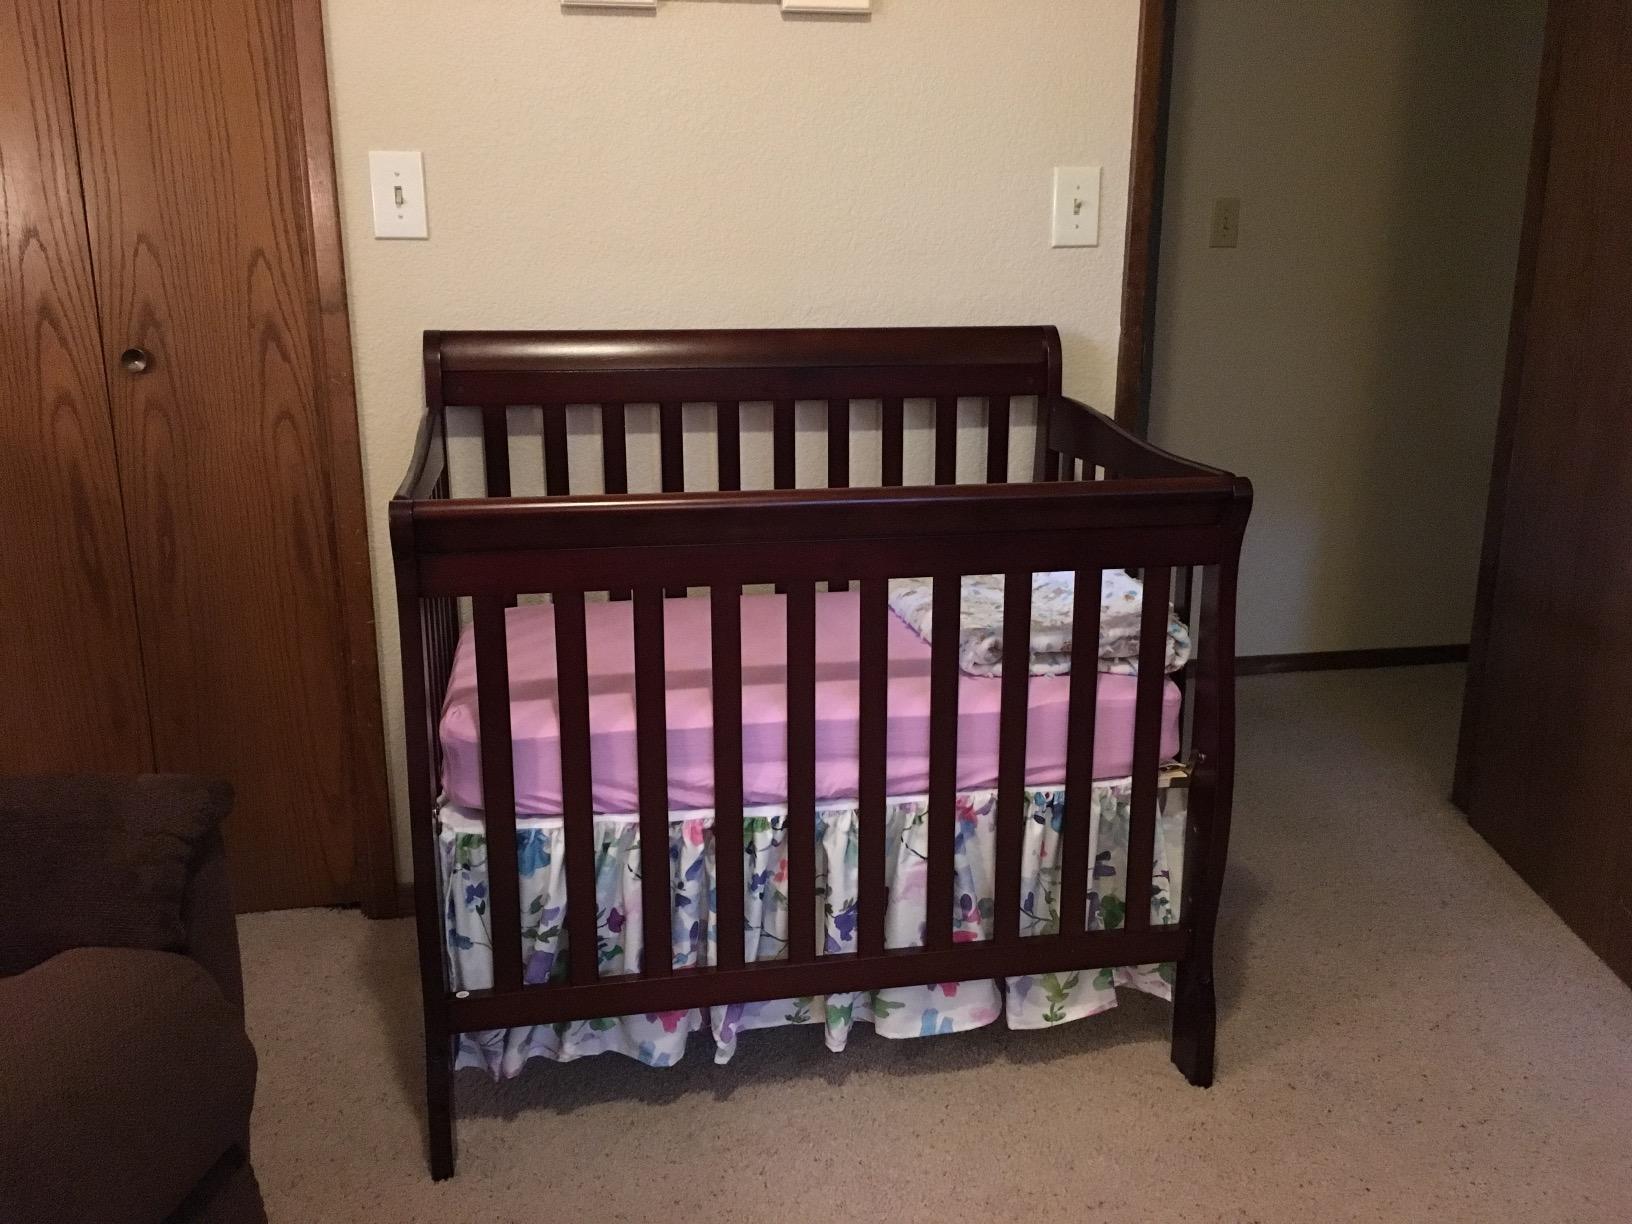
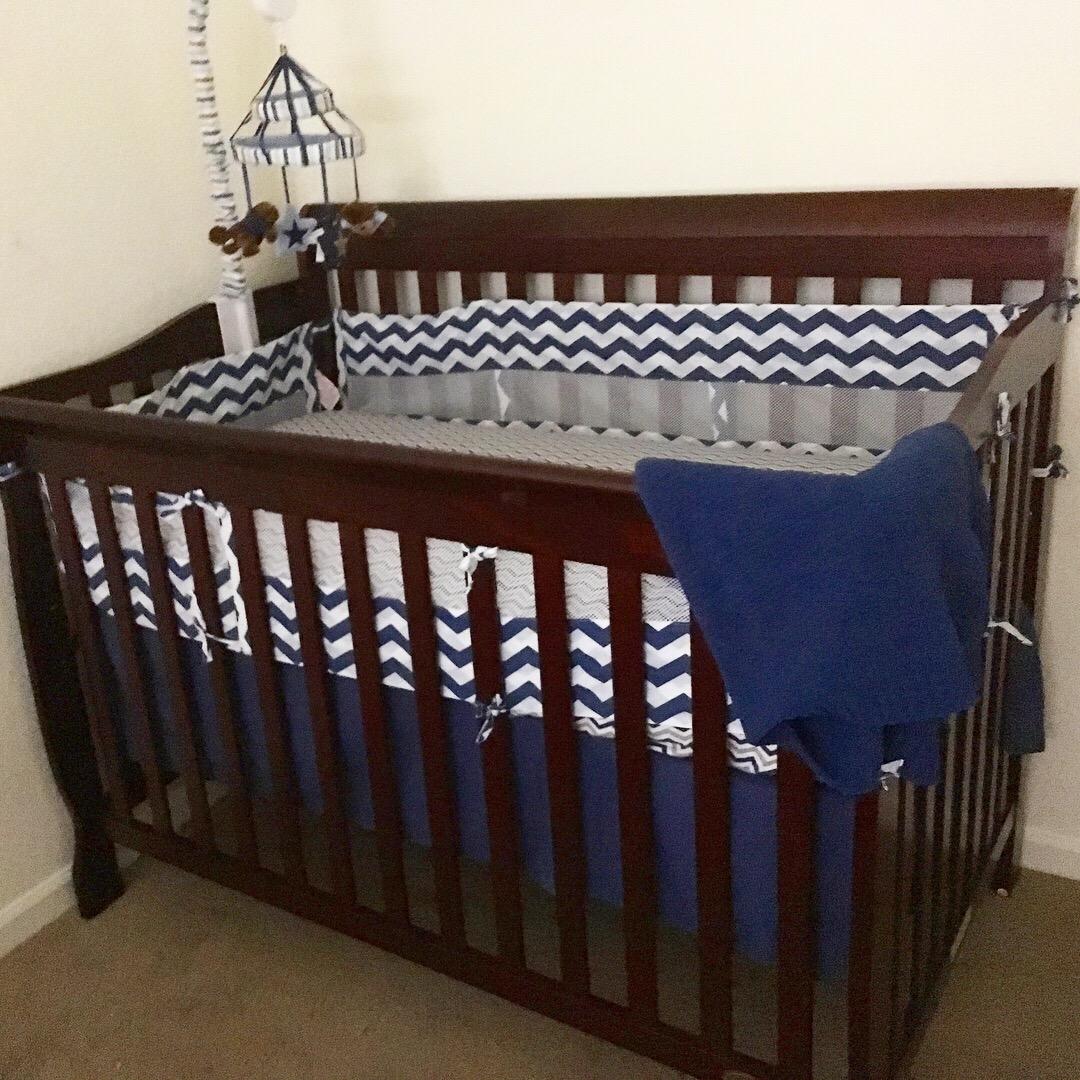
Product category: products_crib
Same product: yes